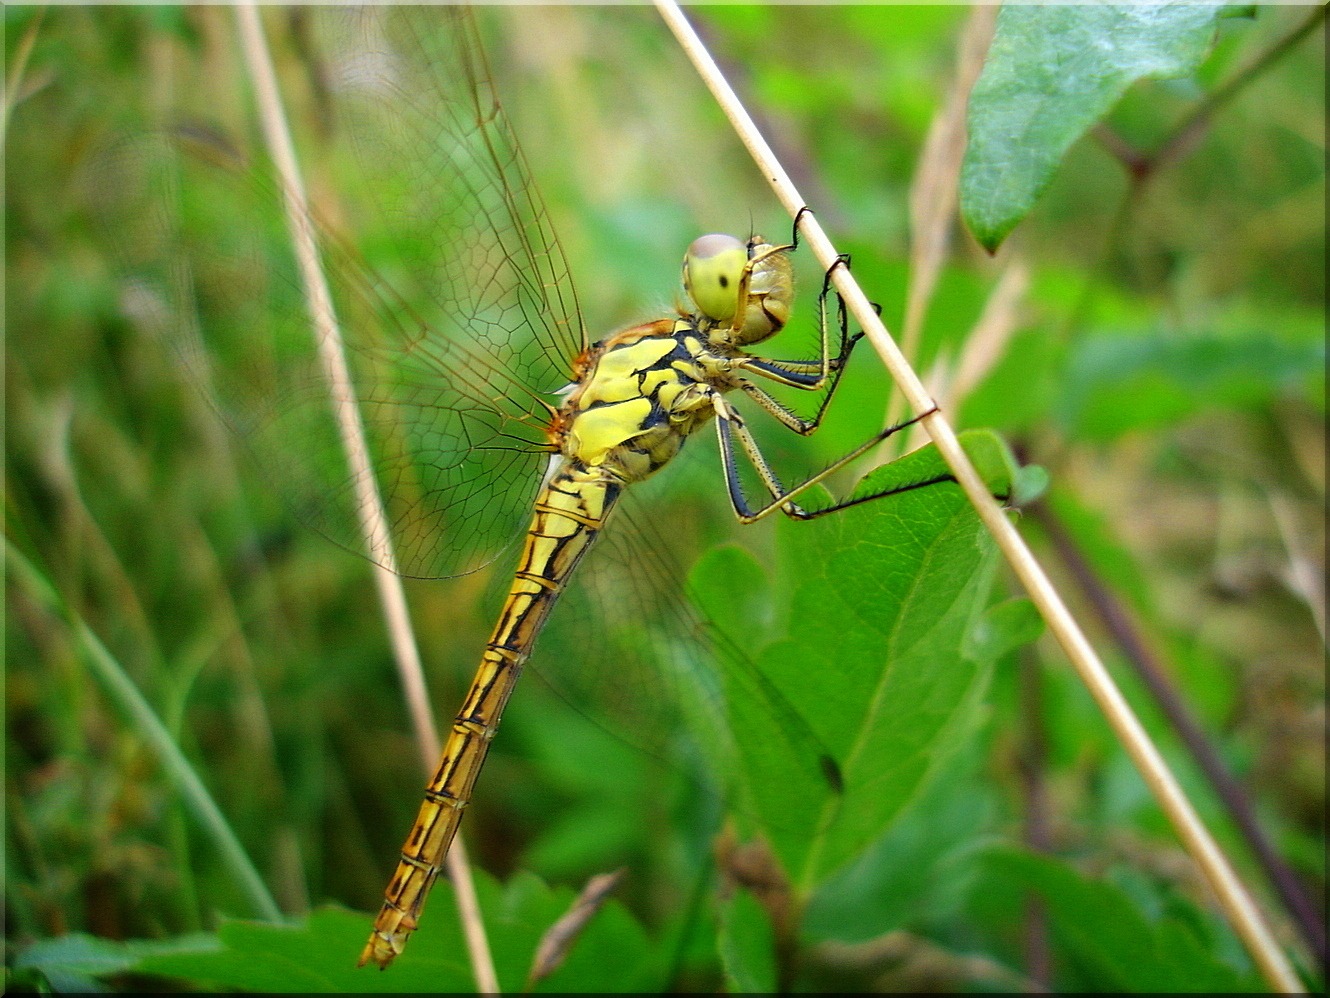
meadow, flower, summer, wildlife, green, insect, close, fauna, invertebrate, dragonfly, damselfly, grasshopper, locust, macro photography, arthropod, plant stem, dragonflies and damseflies, net winged insects